John White (1748–1813)

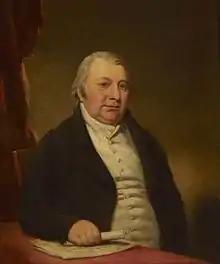
"John White", oil on canvas, c. 1800. Victoria and Albert Museum, London.

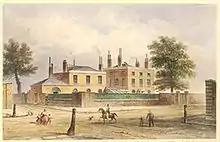
"View of the house of John White", Thomas Hosmer Shepherd, 1850.

John White (1748–1813) was a property developer and surveyor to the Duke of Portland who was responsible for the development of the Duke's land in Marylebone, including Harley Street and what subsequently became Regent's Park.